2009–10 Hibernian F.C. season

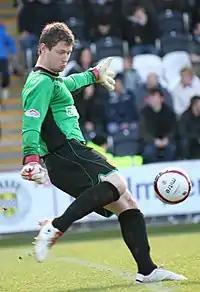
Graeme Smith signed on a free transfer at the start of January 2010.

Hibs' first significant move in the close season was to part company with manager Mixu Paatelainen, becoming the third SPL club to change manager in the space of a week. Falkirk manager John Hughes was immediately linked with the vacancy, and he was appointed Hibs manager 10 days later.